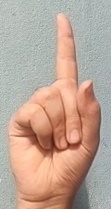
ASL sign: 1